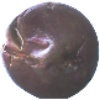
Label: Passion Fruit 1